Oligosaccharyltransferase

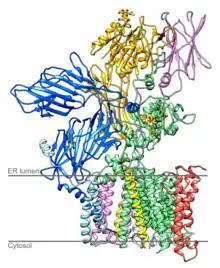
Structure of yeast OST

Oligosaccharyltransferase or OST is a membrane protein complex that transfers a 14-sugar oligosaccharide from dolichol to nascent protein. It is a type of glycosyltransferase. The sugar GlcManGlcNAc (where Glc=Glucose, Man=Mannose, and GlcNAc="N"-acetylglucosamine) is attached to an asparagine (Asn) residue in the sequence Asn-X-Ser or Asn-X-Thr where X is any amino acid except proline. This sequence is called a glycosylation "sequon." The reaction catalyzed by OST is the central step in the "N"-linked glycosylation pathway.